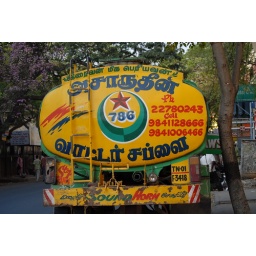
arrowhead water truck in a former life